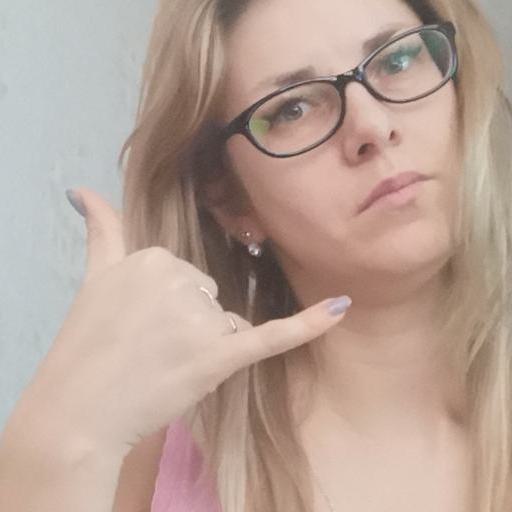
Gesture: call